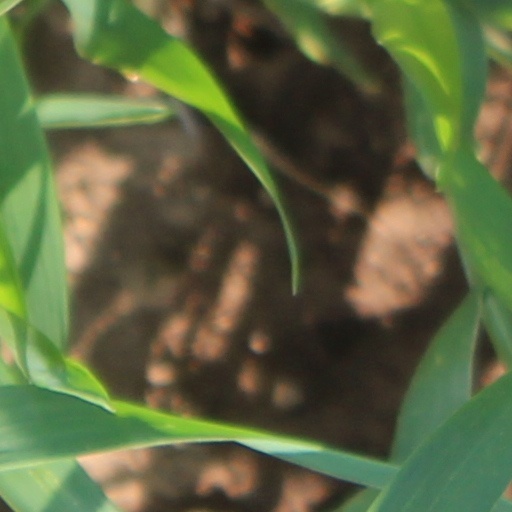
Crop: wheat